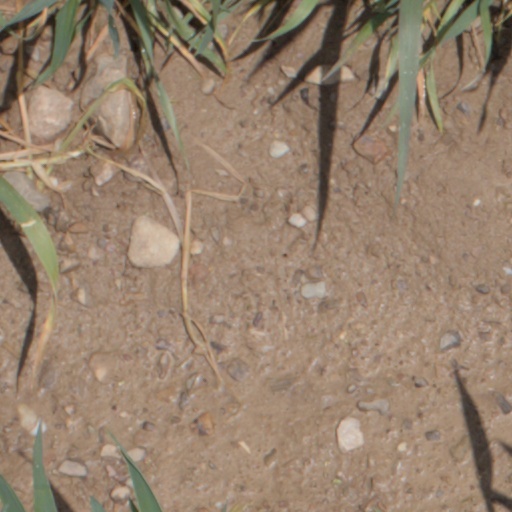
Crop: wheat